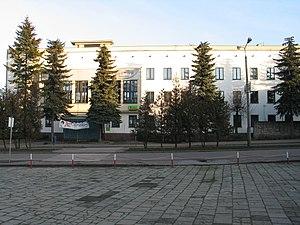
Mława est une ville polonaise de la powiat de Mińsk de la voïvodie de Mazovie dans le centre-est de la Pologne.